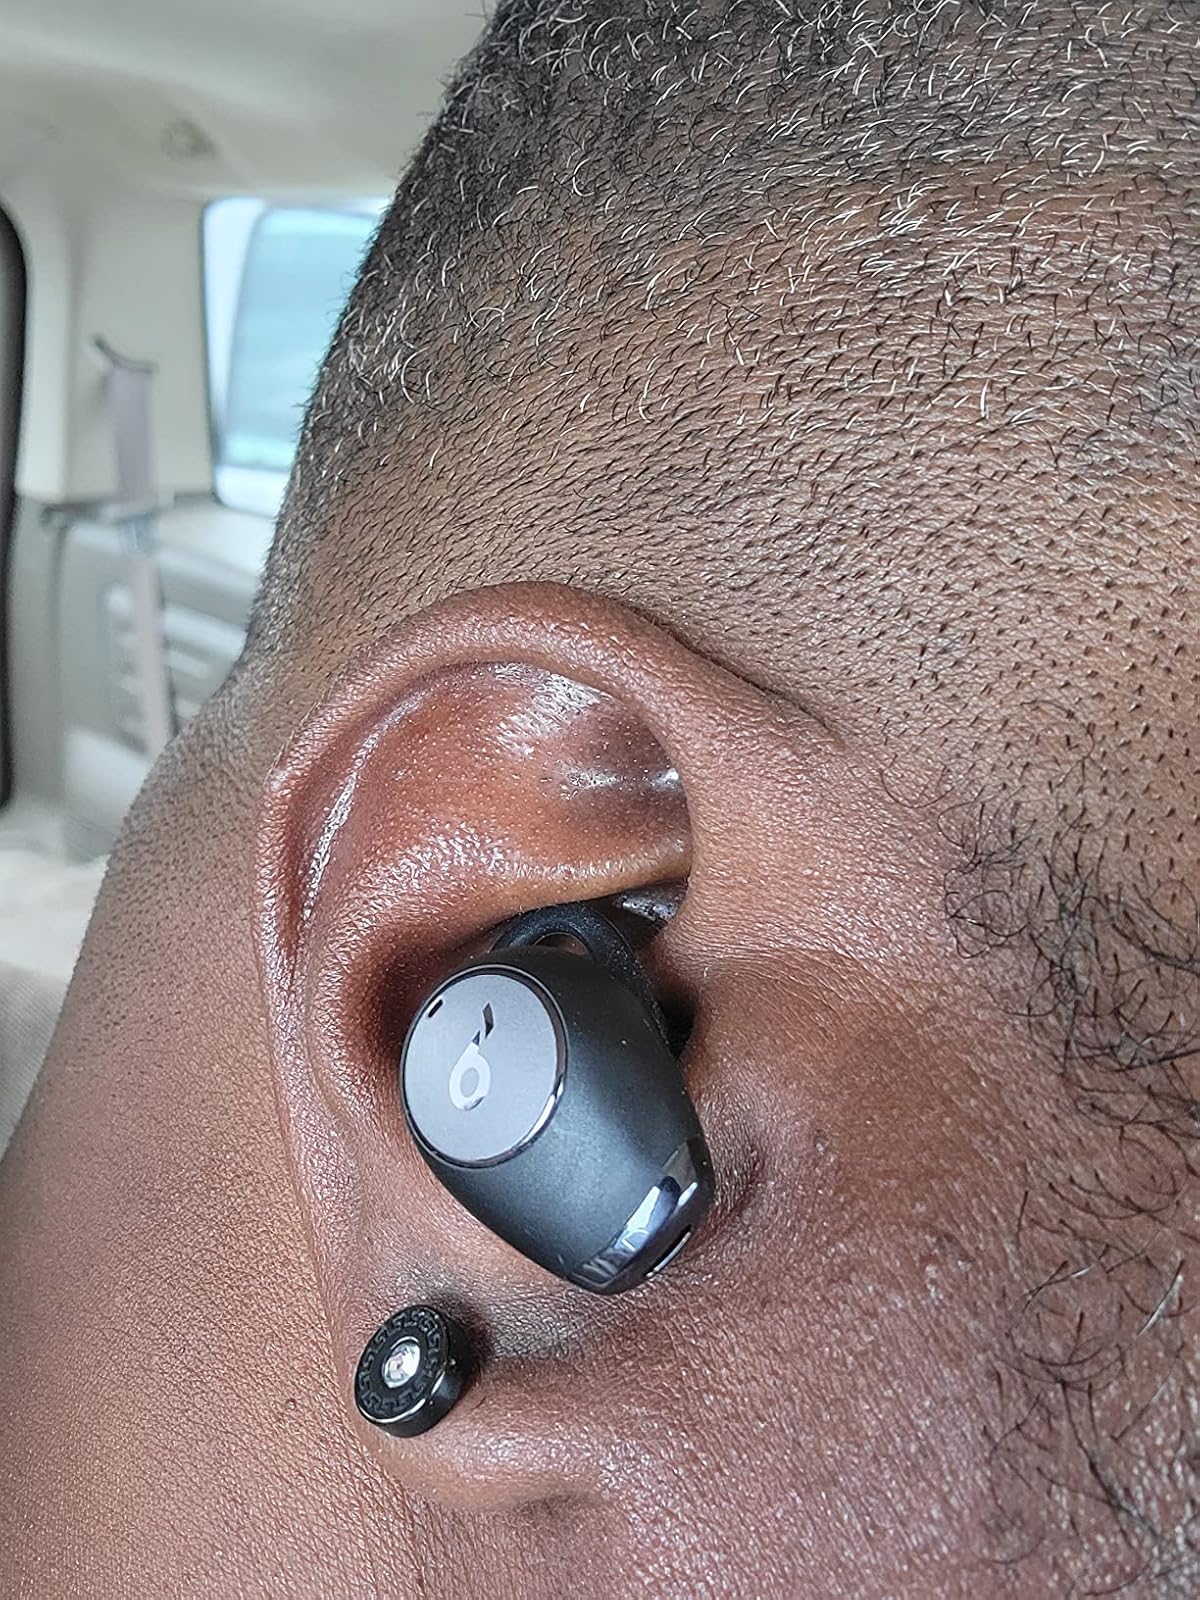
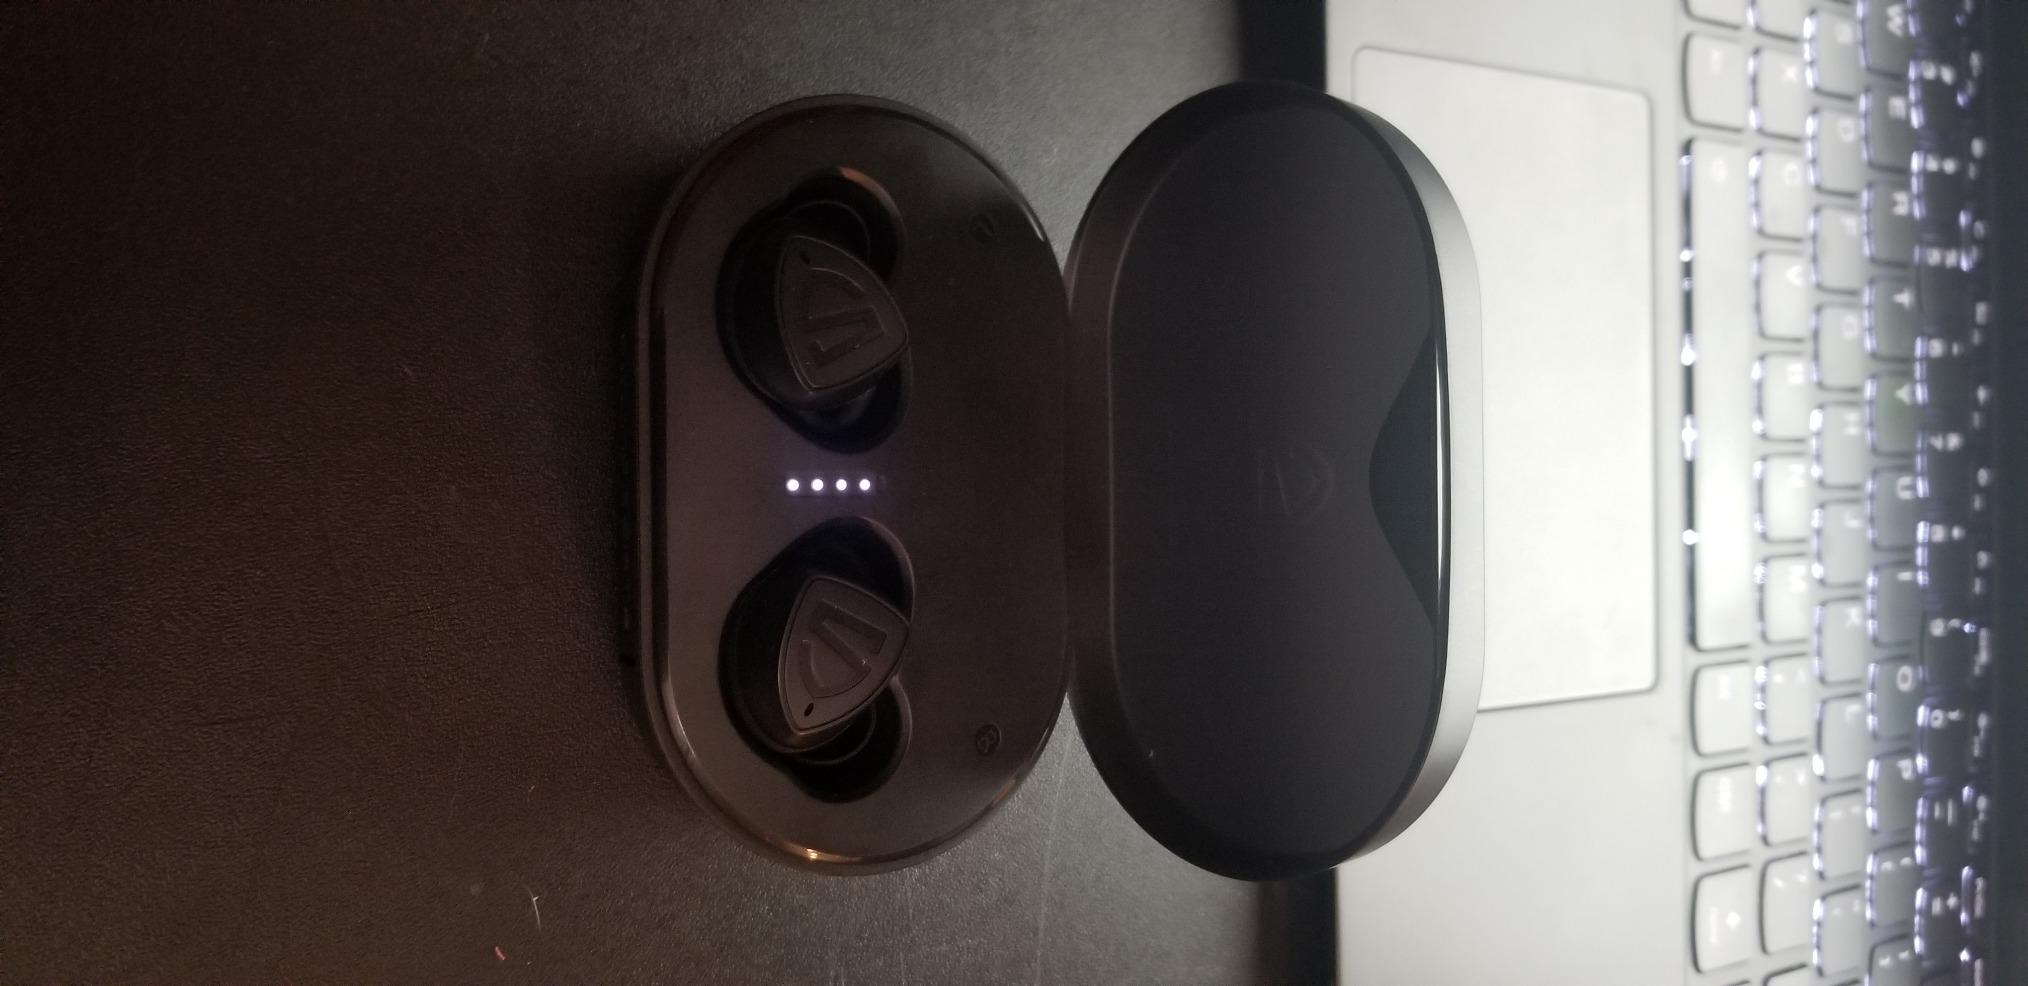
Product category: earbuds
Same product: no